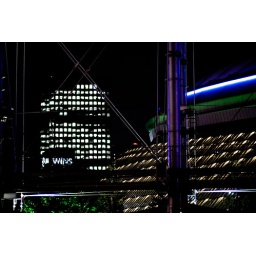
It seemed to be an office tower standing over there next door, and it`s after 20:00 Friday evening......